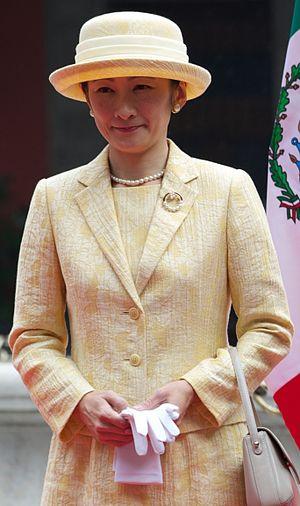
Kiko Fumihito d'Akishino, née Kiko Kawashima le 11 septembre 1966, est l'épouse du prince Fumihito d'Akishino, le second fils de l'empereur Akihito et de l'impératrice Michiko, donc membre de la famille impériale japonaise par alliance.